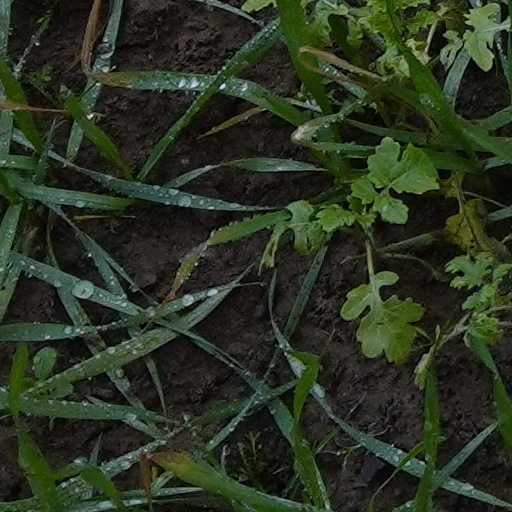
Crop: wheat